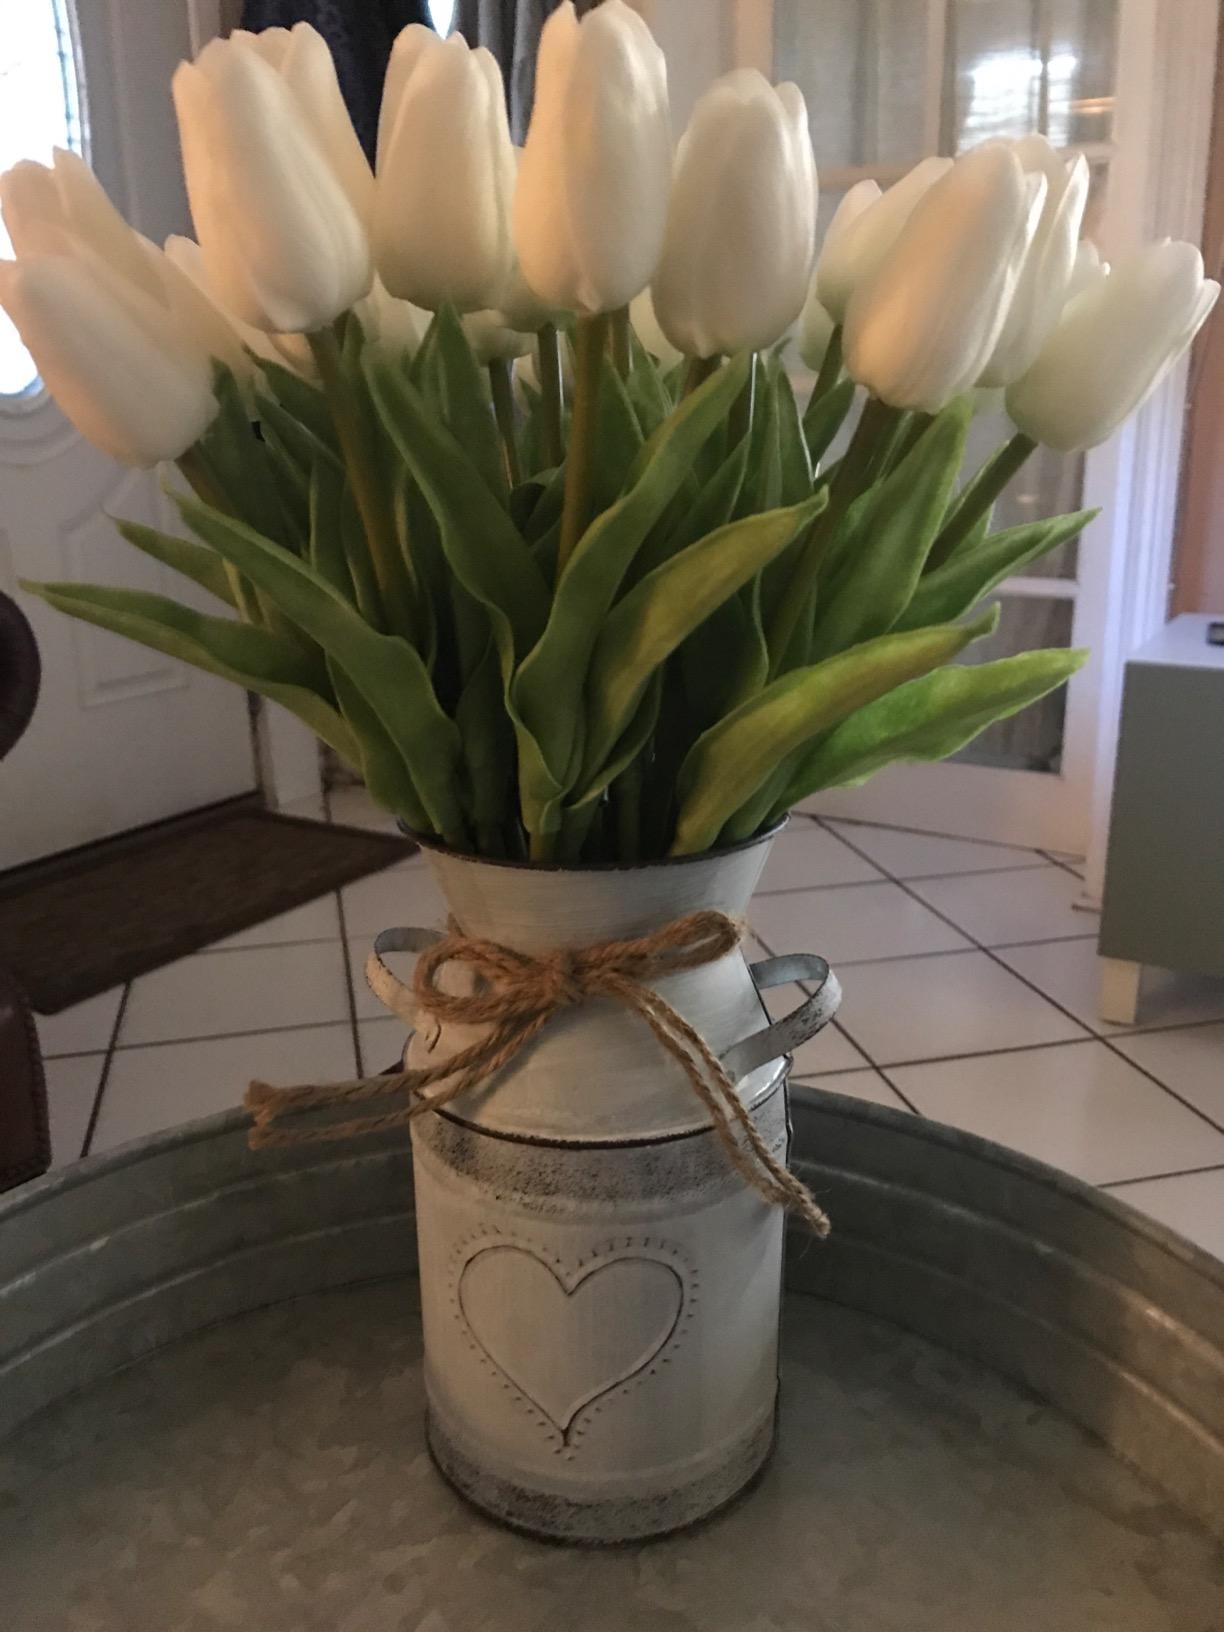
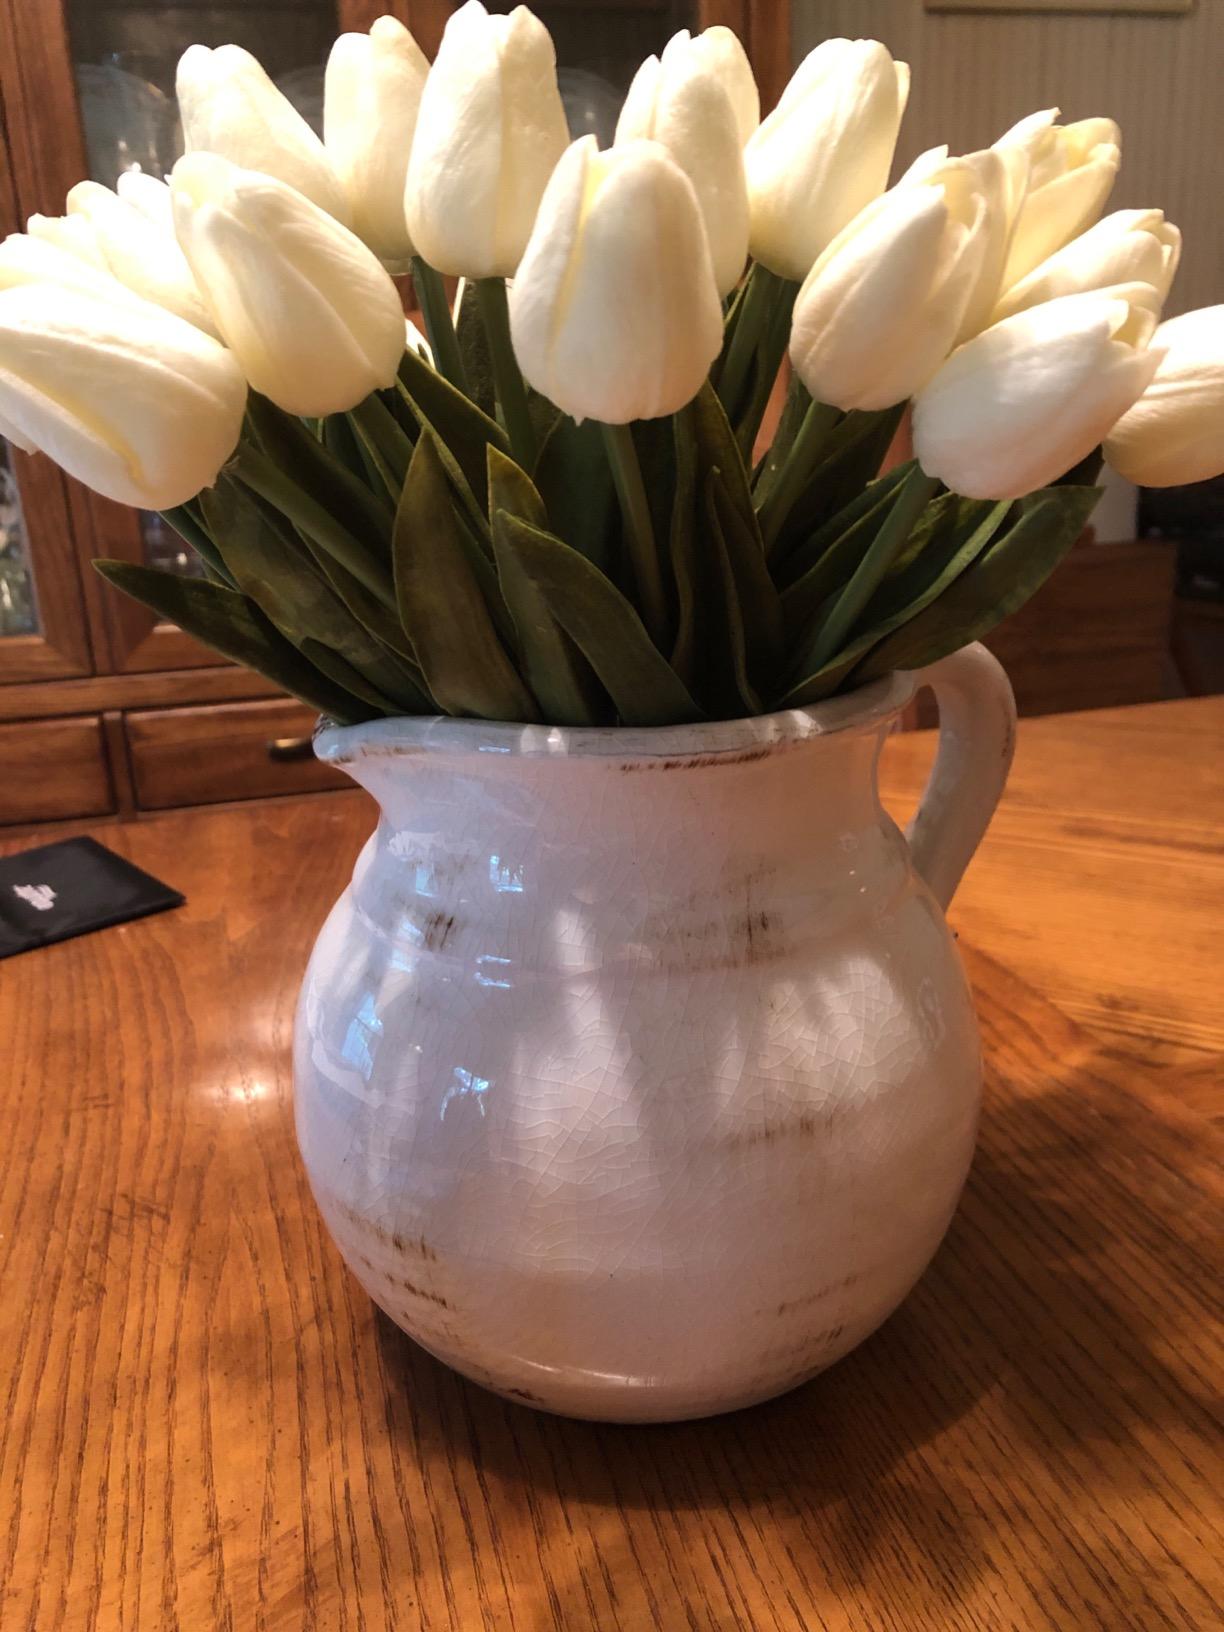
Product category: vase
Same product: no